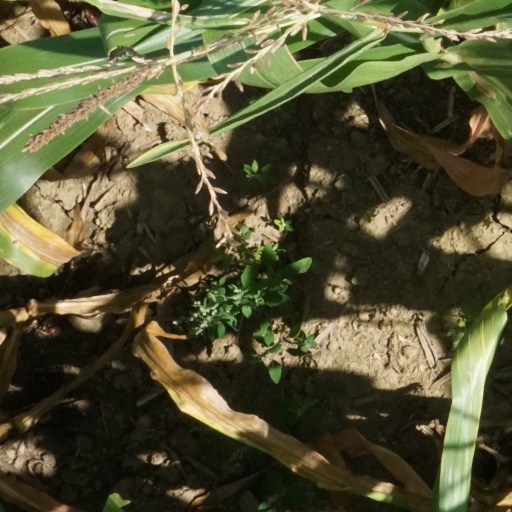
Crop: maize; corn